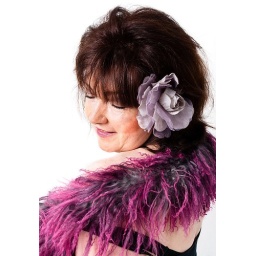
Portrait shoot with Jill in my home studio.Strobist: SB-600 silver brolly right and SB-80x shoot through brolly left. Cactus V4 Triggers.